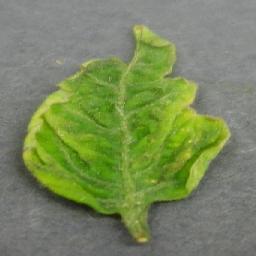
Label: Tomato___Tomato_Yellow_Leaf_Curl_Virus